Elisabeth Dmitrieff

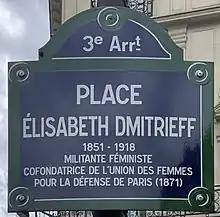
Plaque at Place Élisabeth Dmitrieff in Paris, in the 3rd arrondissement

Dmitrieff left Saint Petersburg and, in 1871, met Ivan Mikhailovich Davydovski, steward of her husband's estate and a friend of her older brother, Alexander. She fell in love with him, and the first of their two daughters was born only a few weeks after the death of her first husband, Mikhail Nikolayevitch Tomanovski, of tuberculosis in 1873. From him she inherited a large sum of money, all of which she spent. She then abandoned all subversive activity to concentrate on her daughters, Irina and Vera.